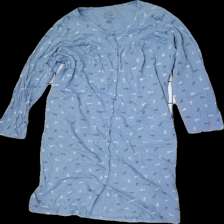
View: front
Type: Dress
Category: Ladies
Brand: Not in the list
Brand text on label: Never let go of your dreams
Colors: Blue, White, Black
Material: 100% Cotton
Pattern: Floral print
Cut: Loose
Size: M
Price range: 50-100
Recommended usage: Reuse
Description: floral print dress